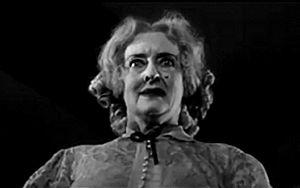
Qu'est-il arrivé à Baby Jane ? est un film américain réalisé par Robert Aldrich, sorti en 1962.